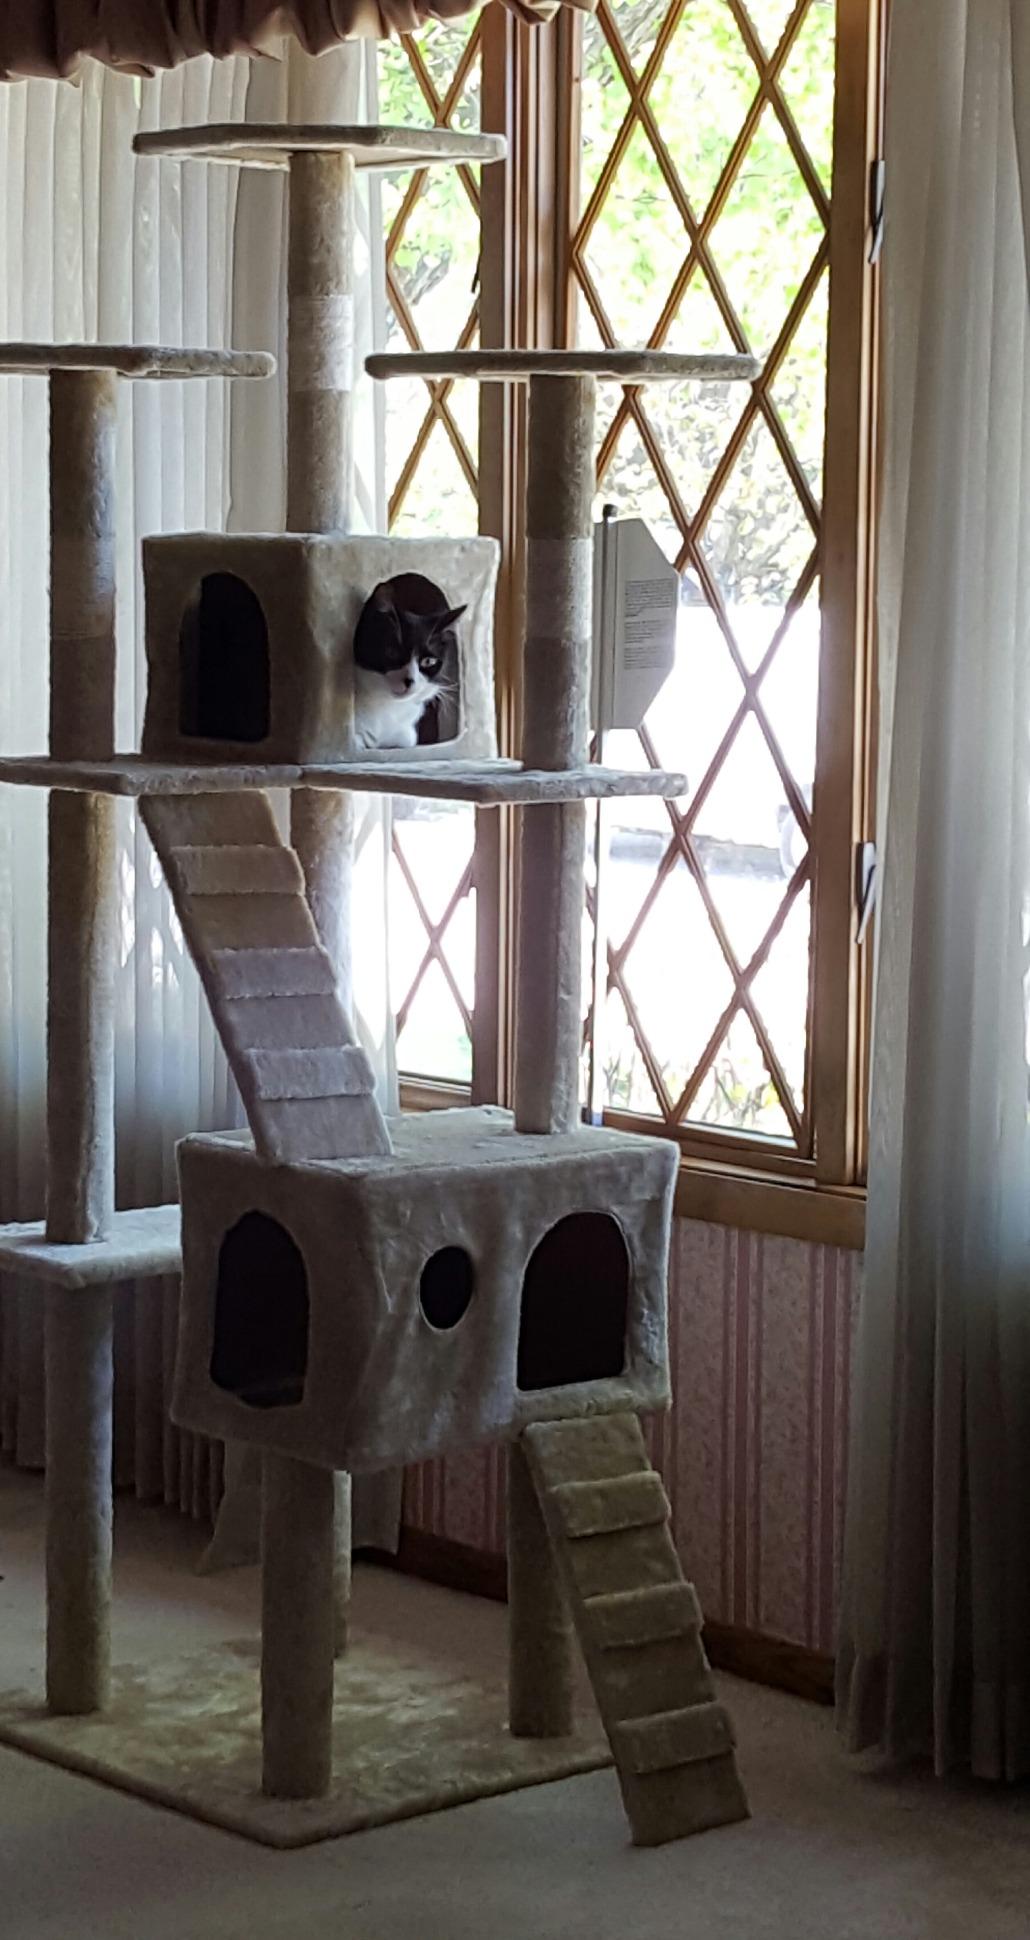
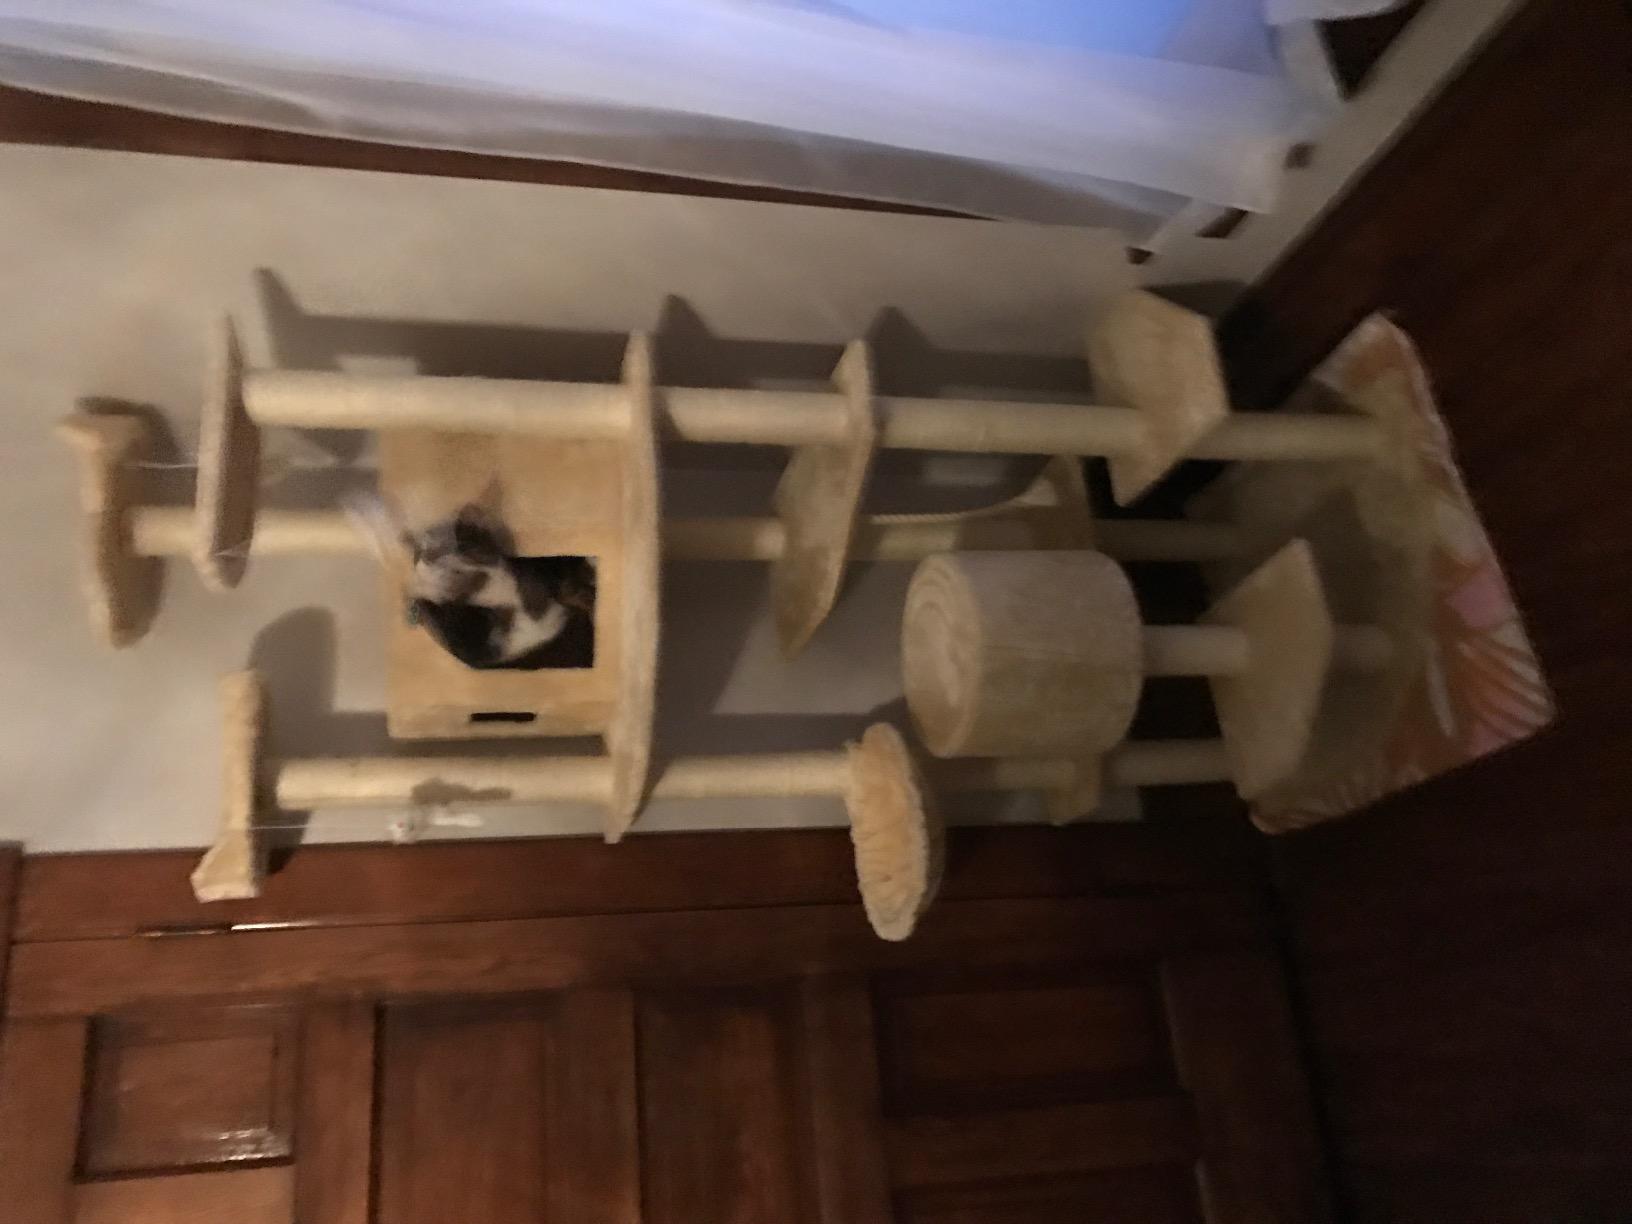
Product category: items_cat tree
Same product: no